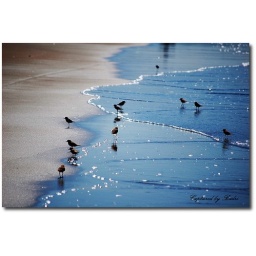
Wonderful birds skittering around the edge of the water at Goa!